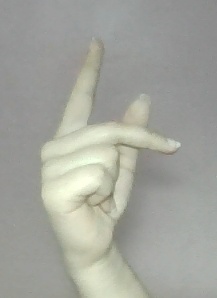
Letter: dha